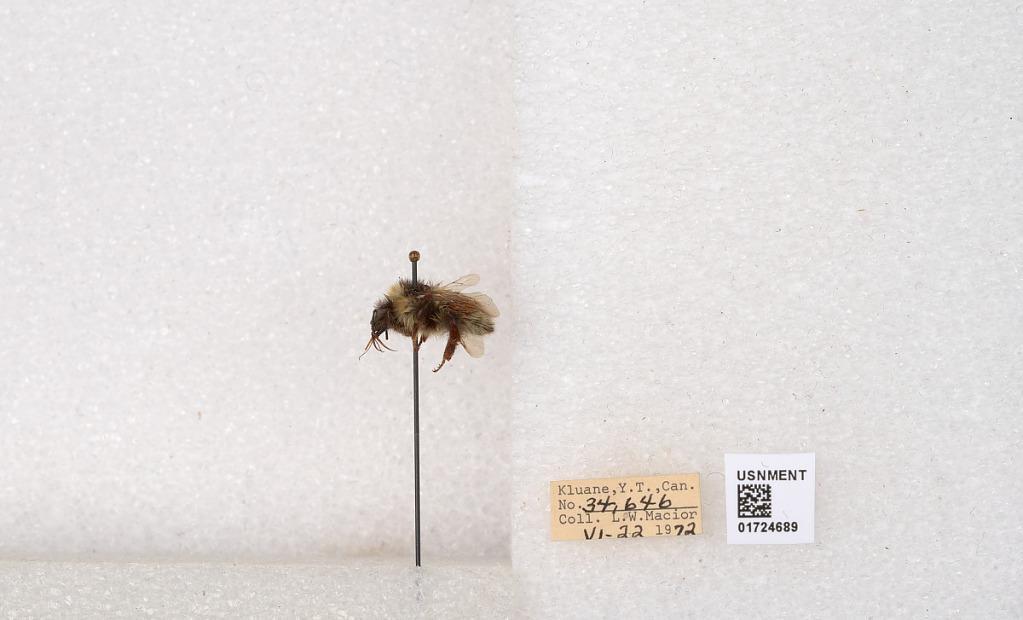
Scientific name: Bombus (Pyrobombus) sylvicola Kirby
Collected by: L. Macior
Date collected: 1972-6-22
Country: Canada
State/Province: Yukon Territory
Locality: Kluane National Park and Reserve
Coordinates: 60.7493, -139.504